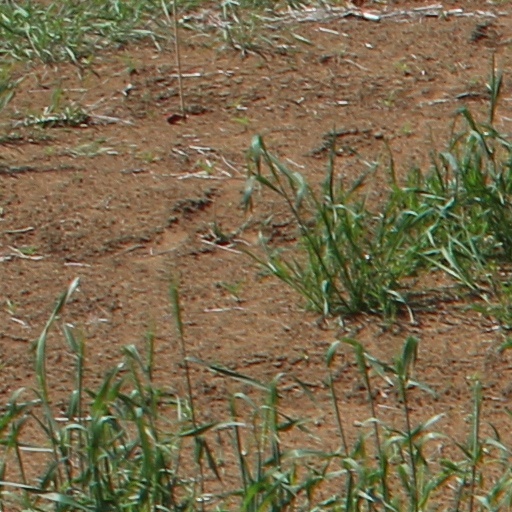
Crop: wheat